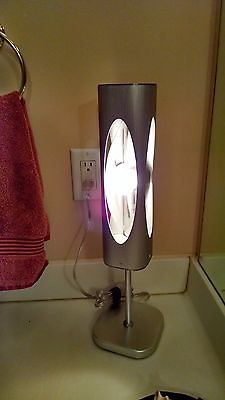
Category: lamp